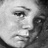
Emotion: sad